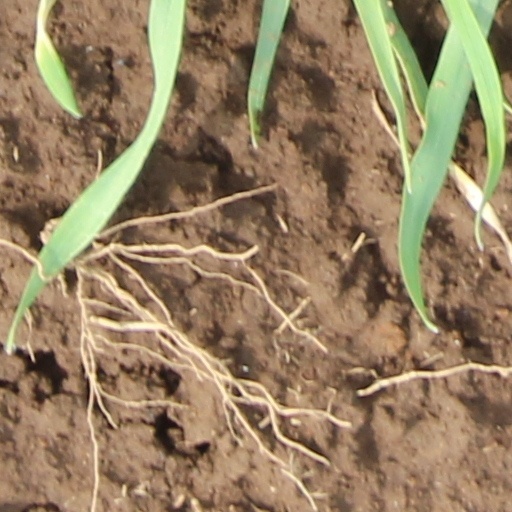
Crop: wheat